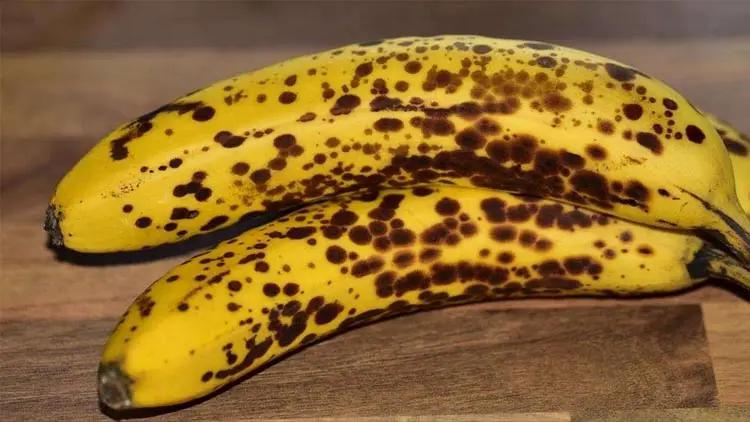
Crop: unknown
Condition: banana_banana_anthracnose